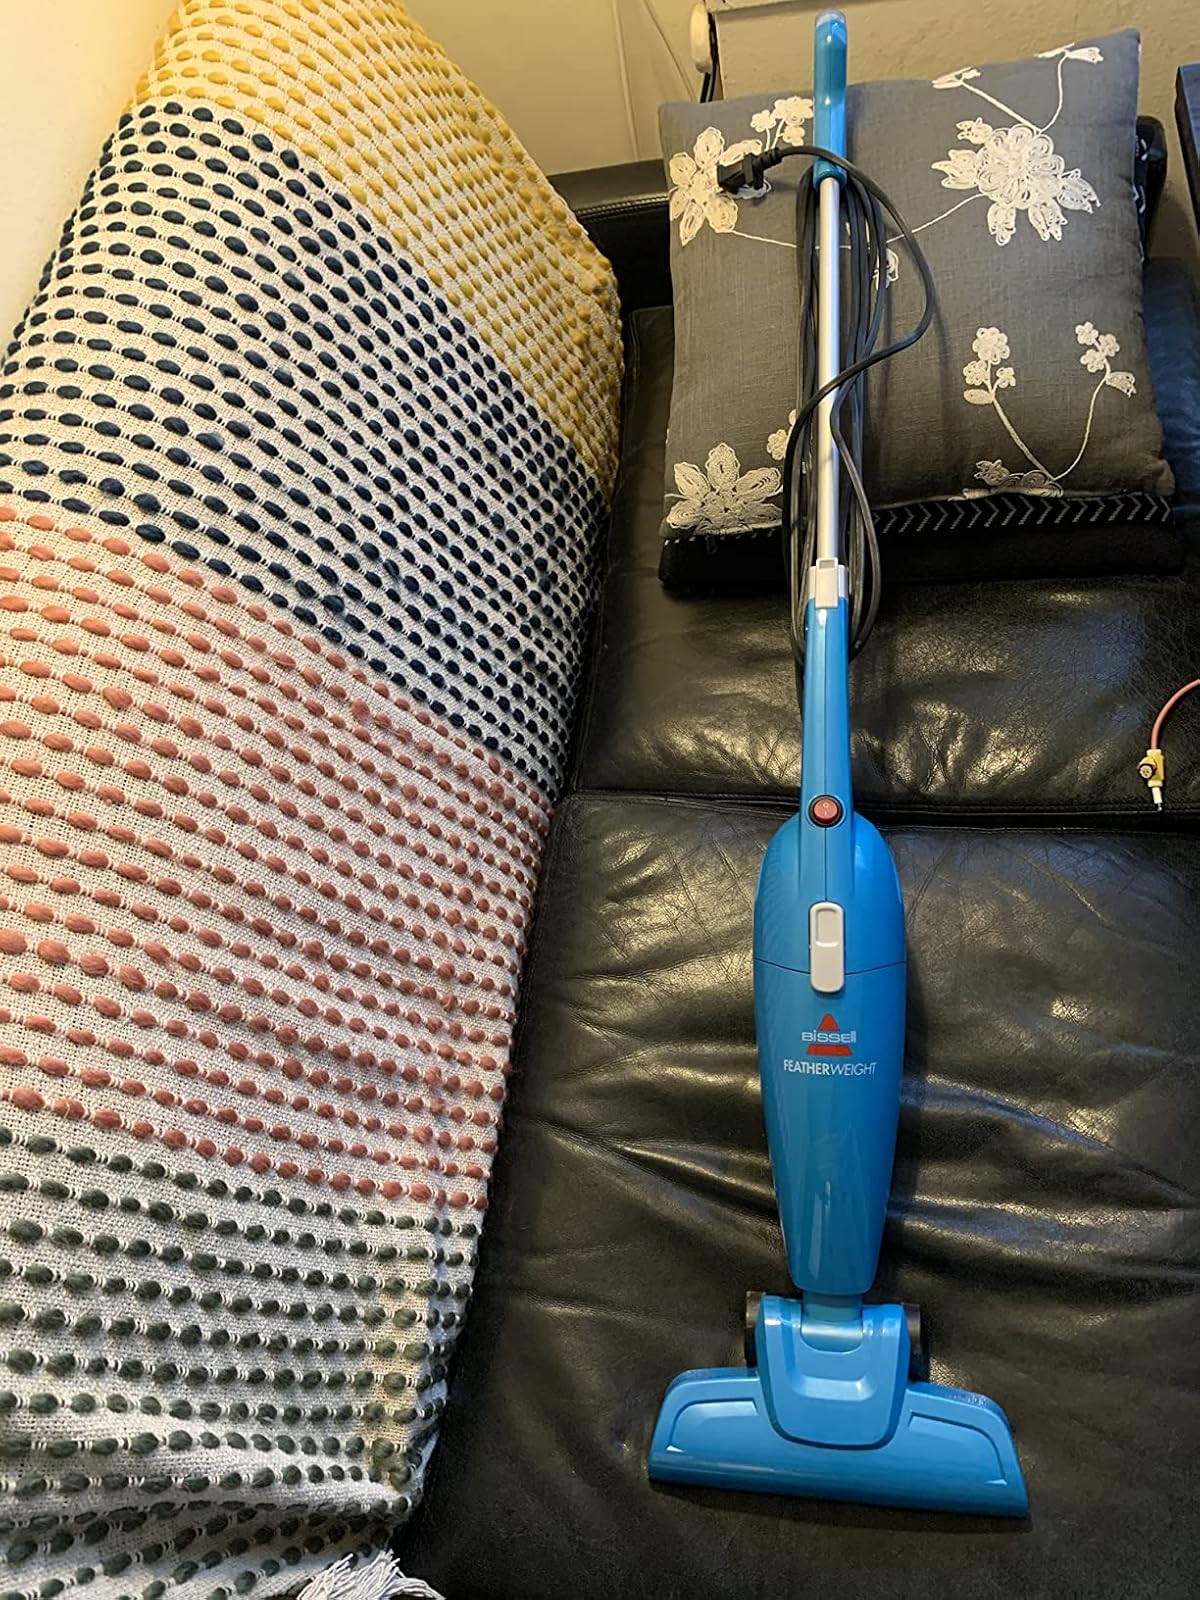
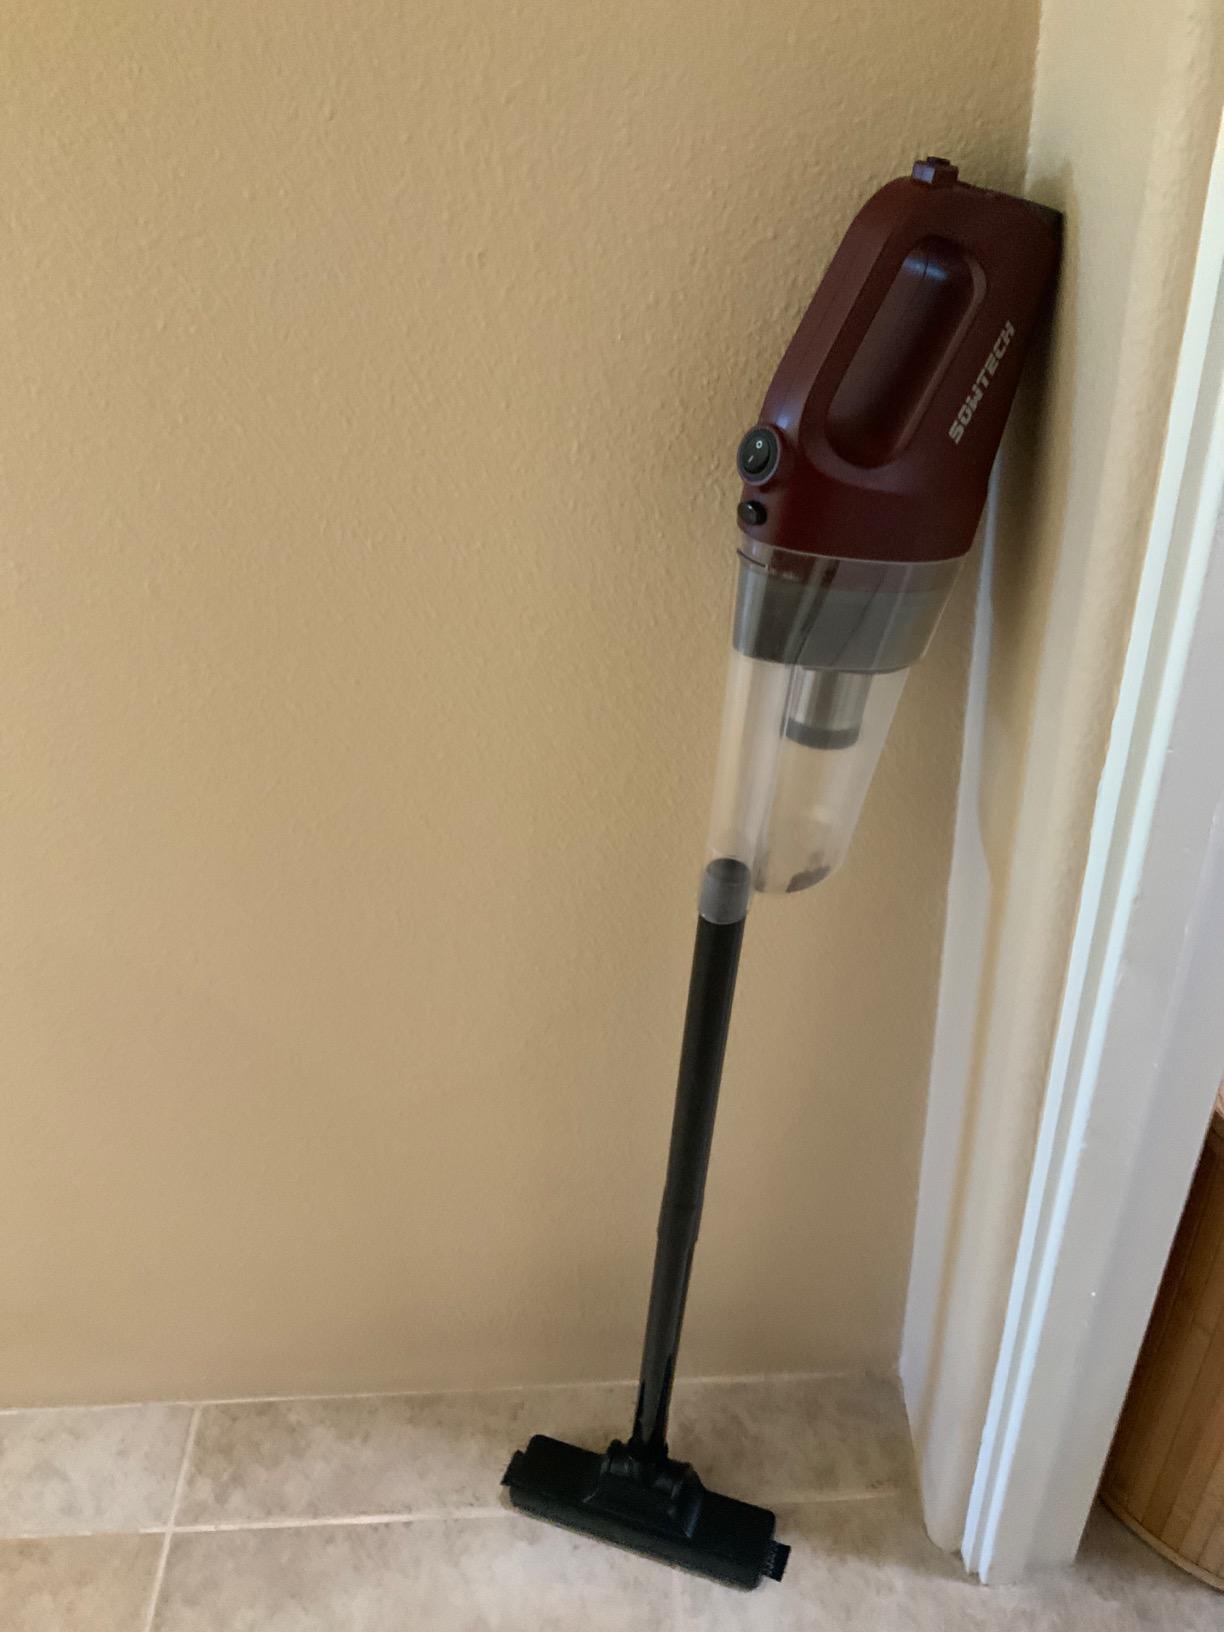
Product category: items_vacuum
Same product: no